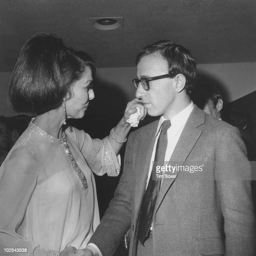
actor and dramatist with actor at a function